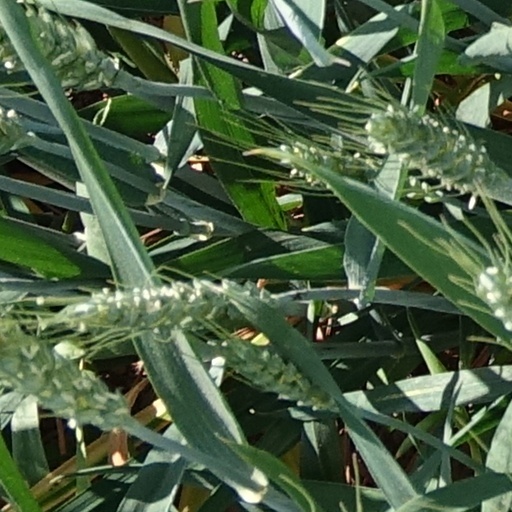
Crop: wheat